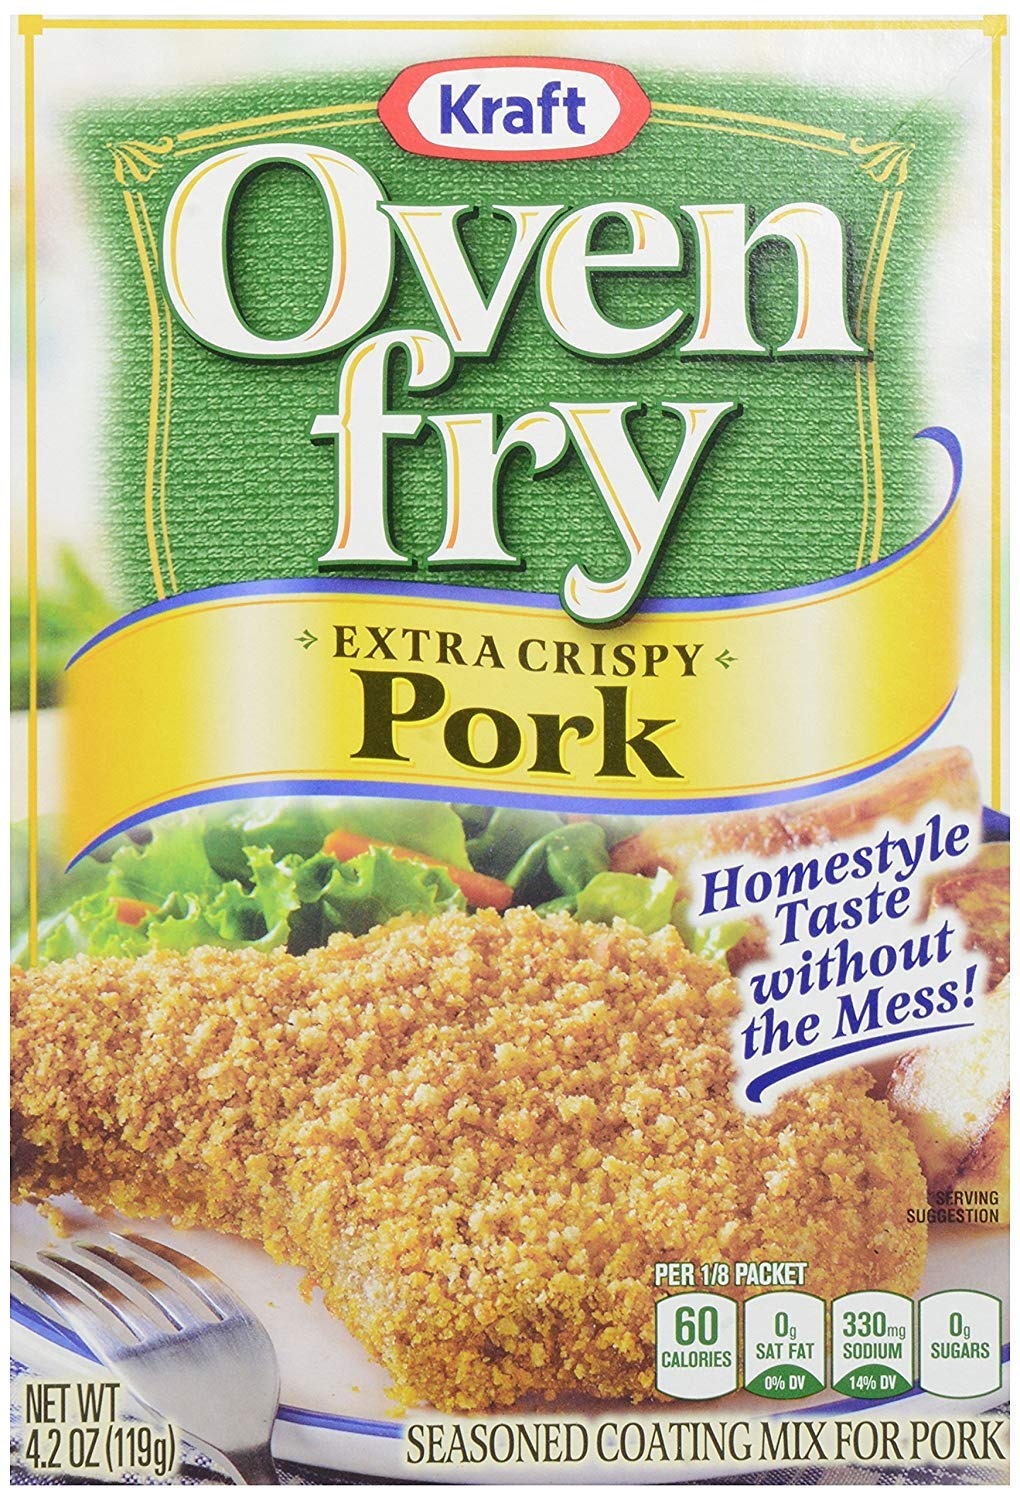
Item Name: Kraft Oven Fry Seasoned Coating Mix for Pork, Extra Crispy, 4.2 oz (Pack of 4)
Value: 4.0
Unit: Count

Price: 20.64